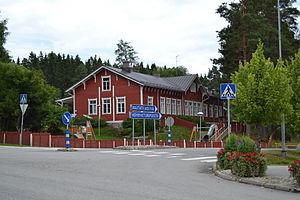
Haapamäki est un village et un quartier de la commune de Keuruu, en Finlande.